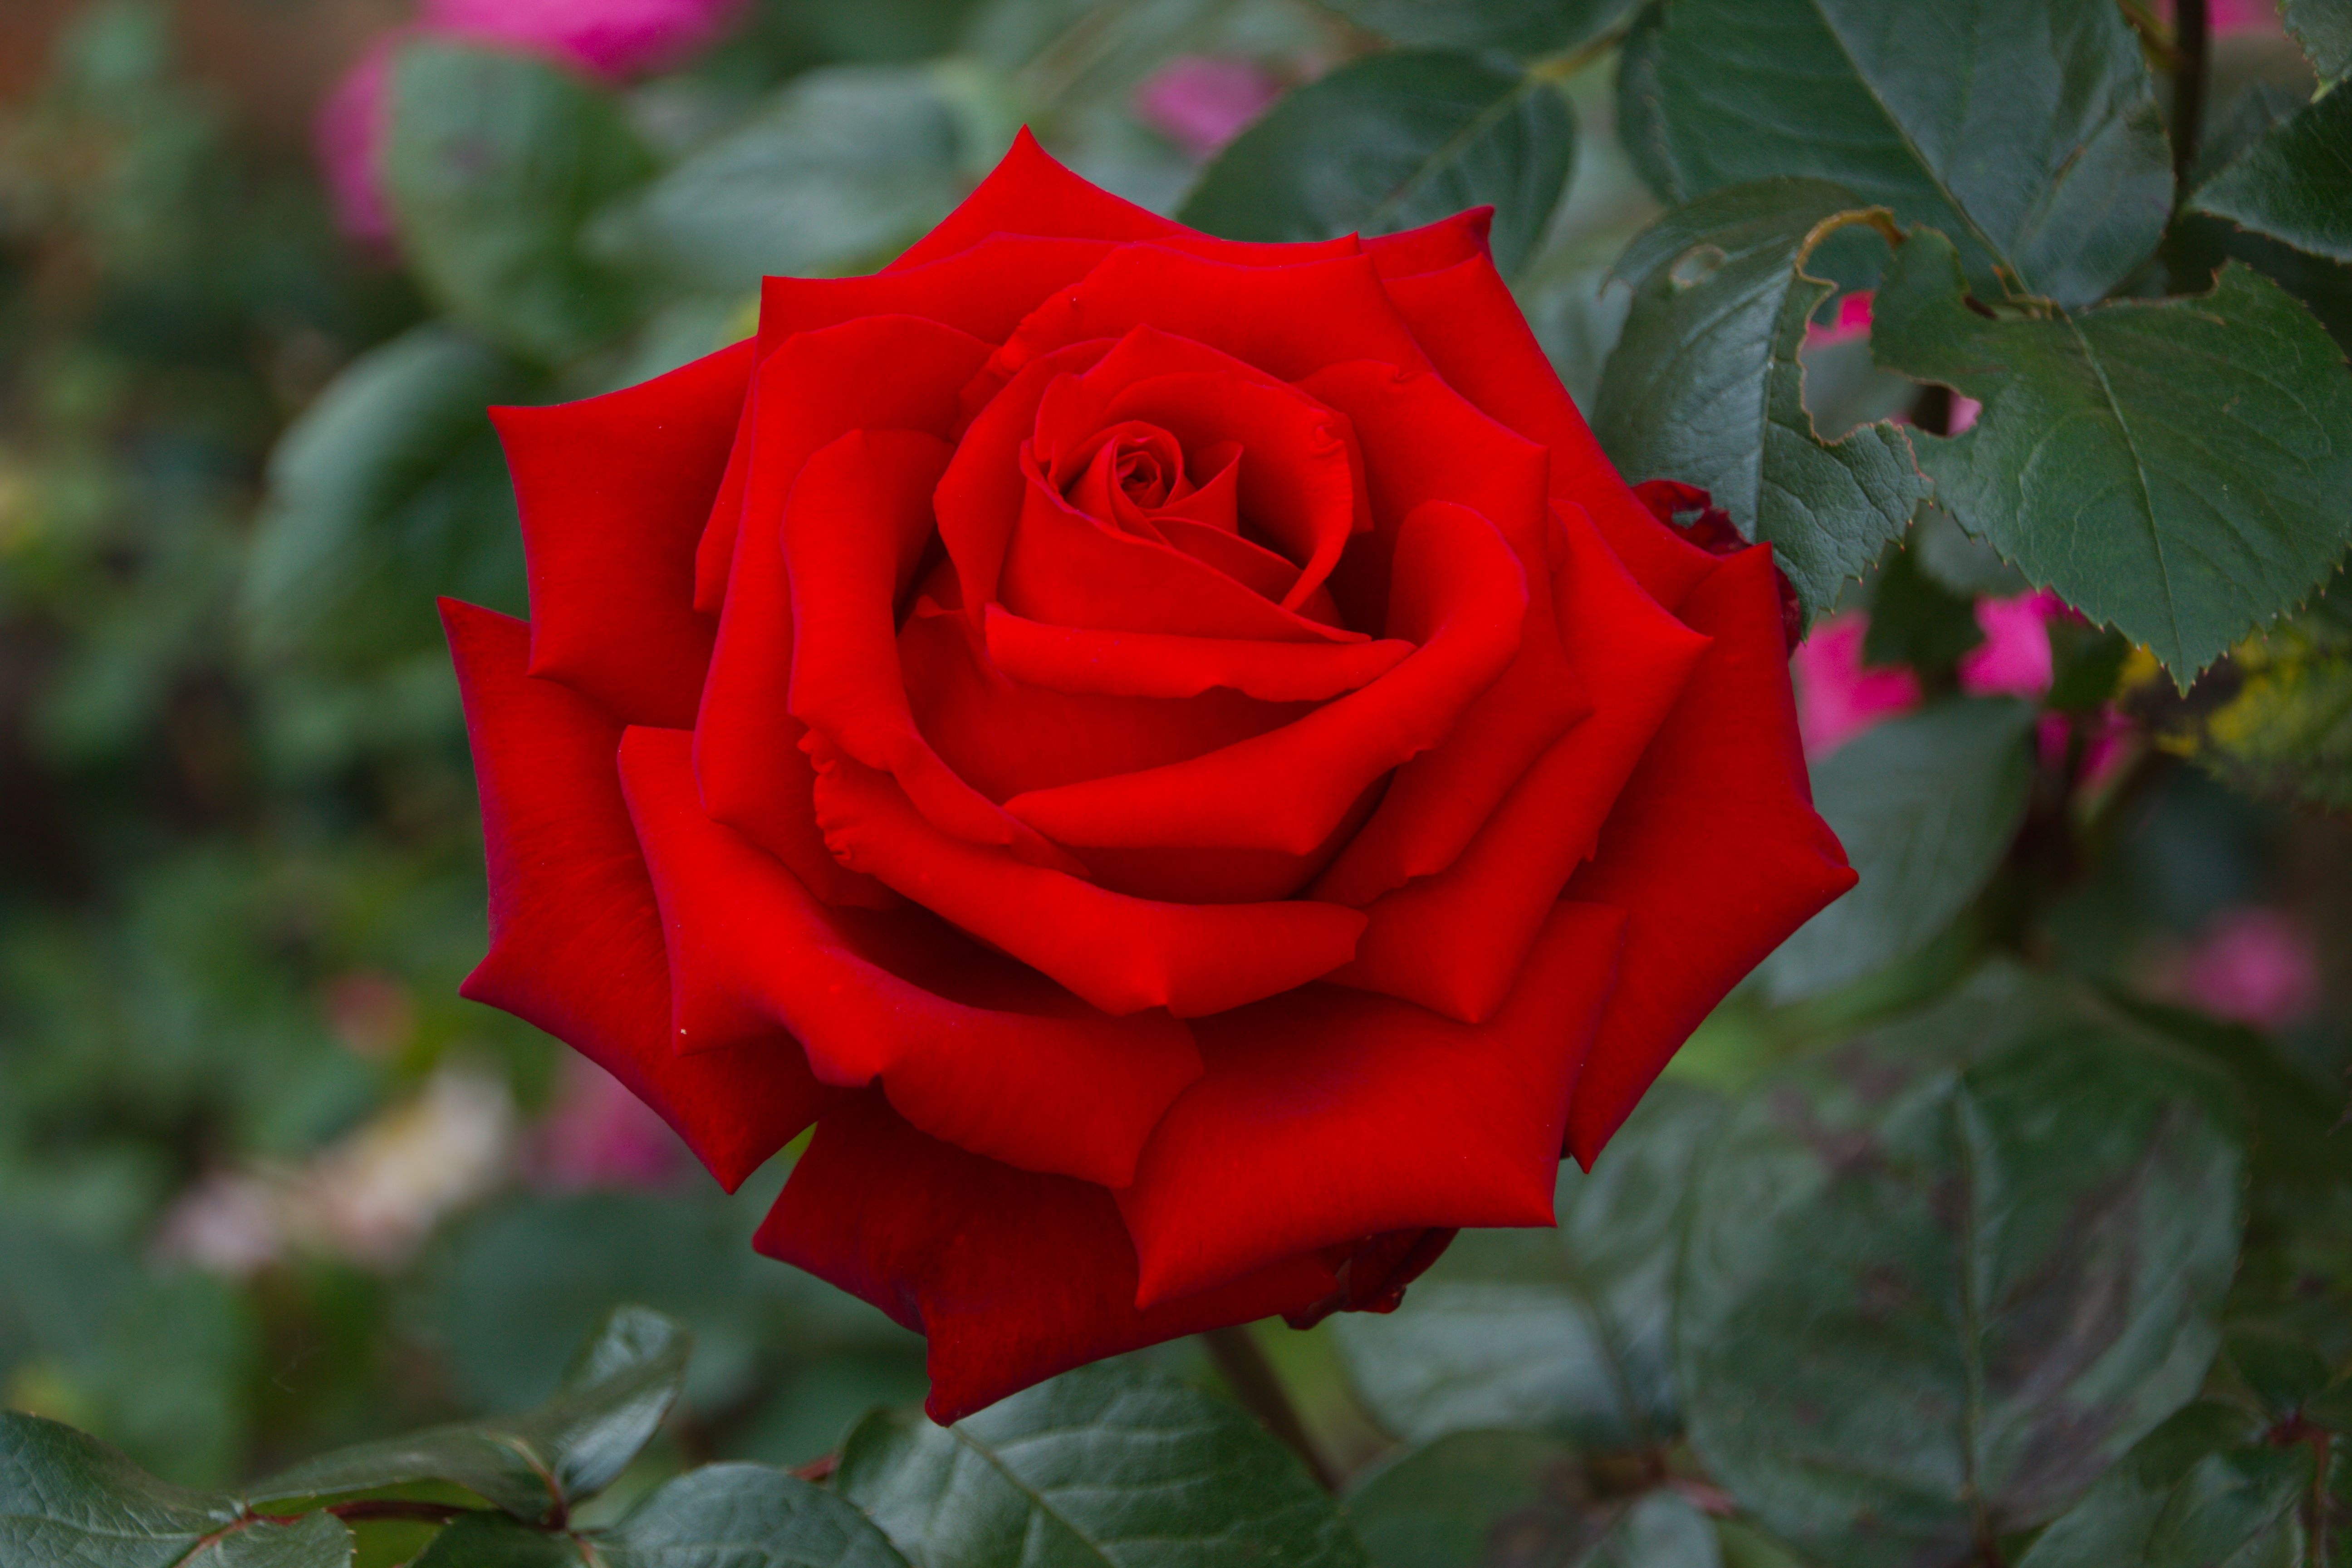
nature, blossom, plant, flower, petal, bloom, rose, red, flora, floribunda, macro photography, rose blooms, flowering plant, garden roses, rose family, plant stem, land plant, rosa centifolia, rose order